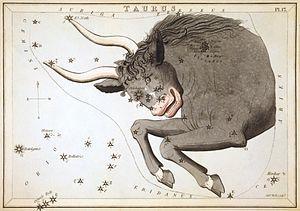
Urania's Mirror; or, a view of the Heavens est un ensemble de 32 cartes astronomiques publié en novembre 1824. Contenant des illustrations basées sur A Celestial Atlas d'Alexander Jamieson, les cartes avaient également des trous pour permettre de voir une représentation des étoiles de la constellation devant une lumière. Gravées par Sidney Hall, elles ont été identifiées comme le travail du révérend Richard Rouse Bloxam, un maître assistant à la Rugby School, bien qu'il ait été dit que ce soit le travail « d'une dame ».